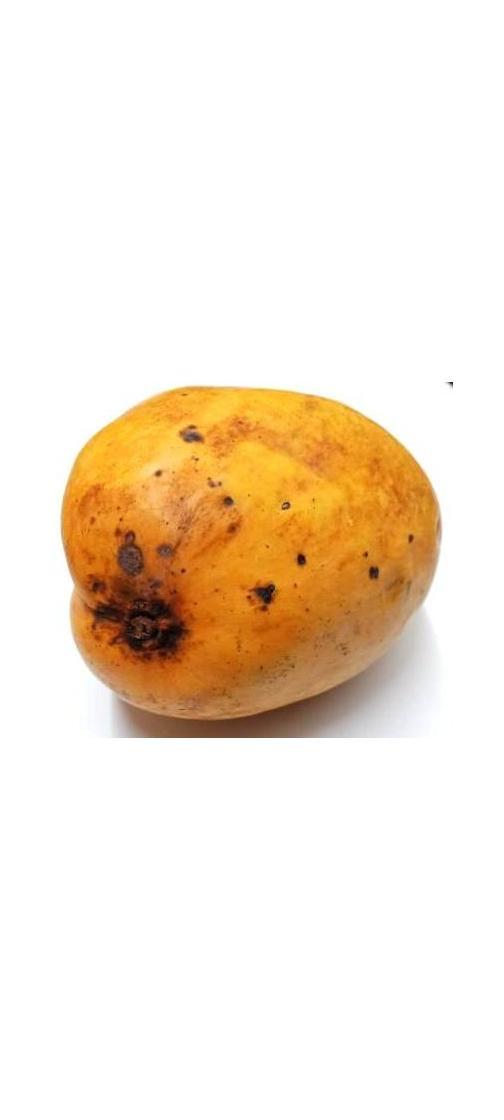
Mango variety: Bari-11